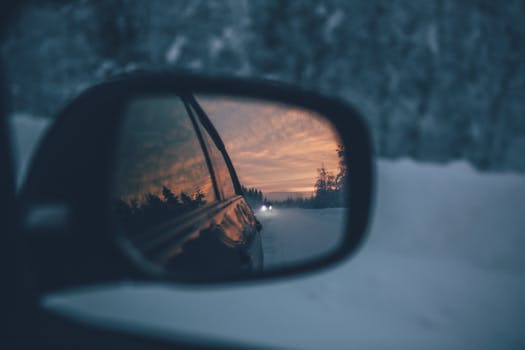
Label: No Watermark